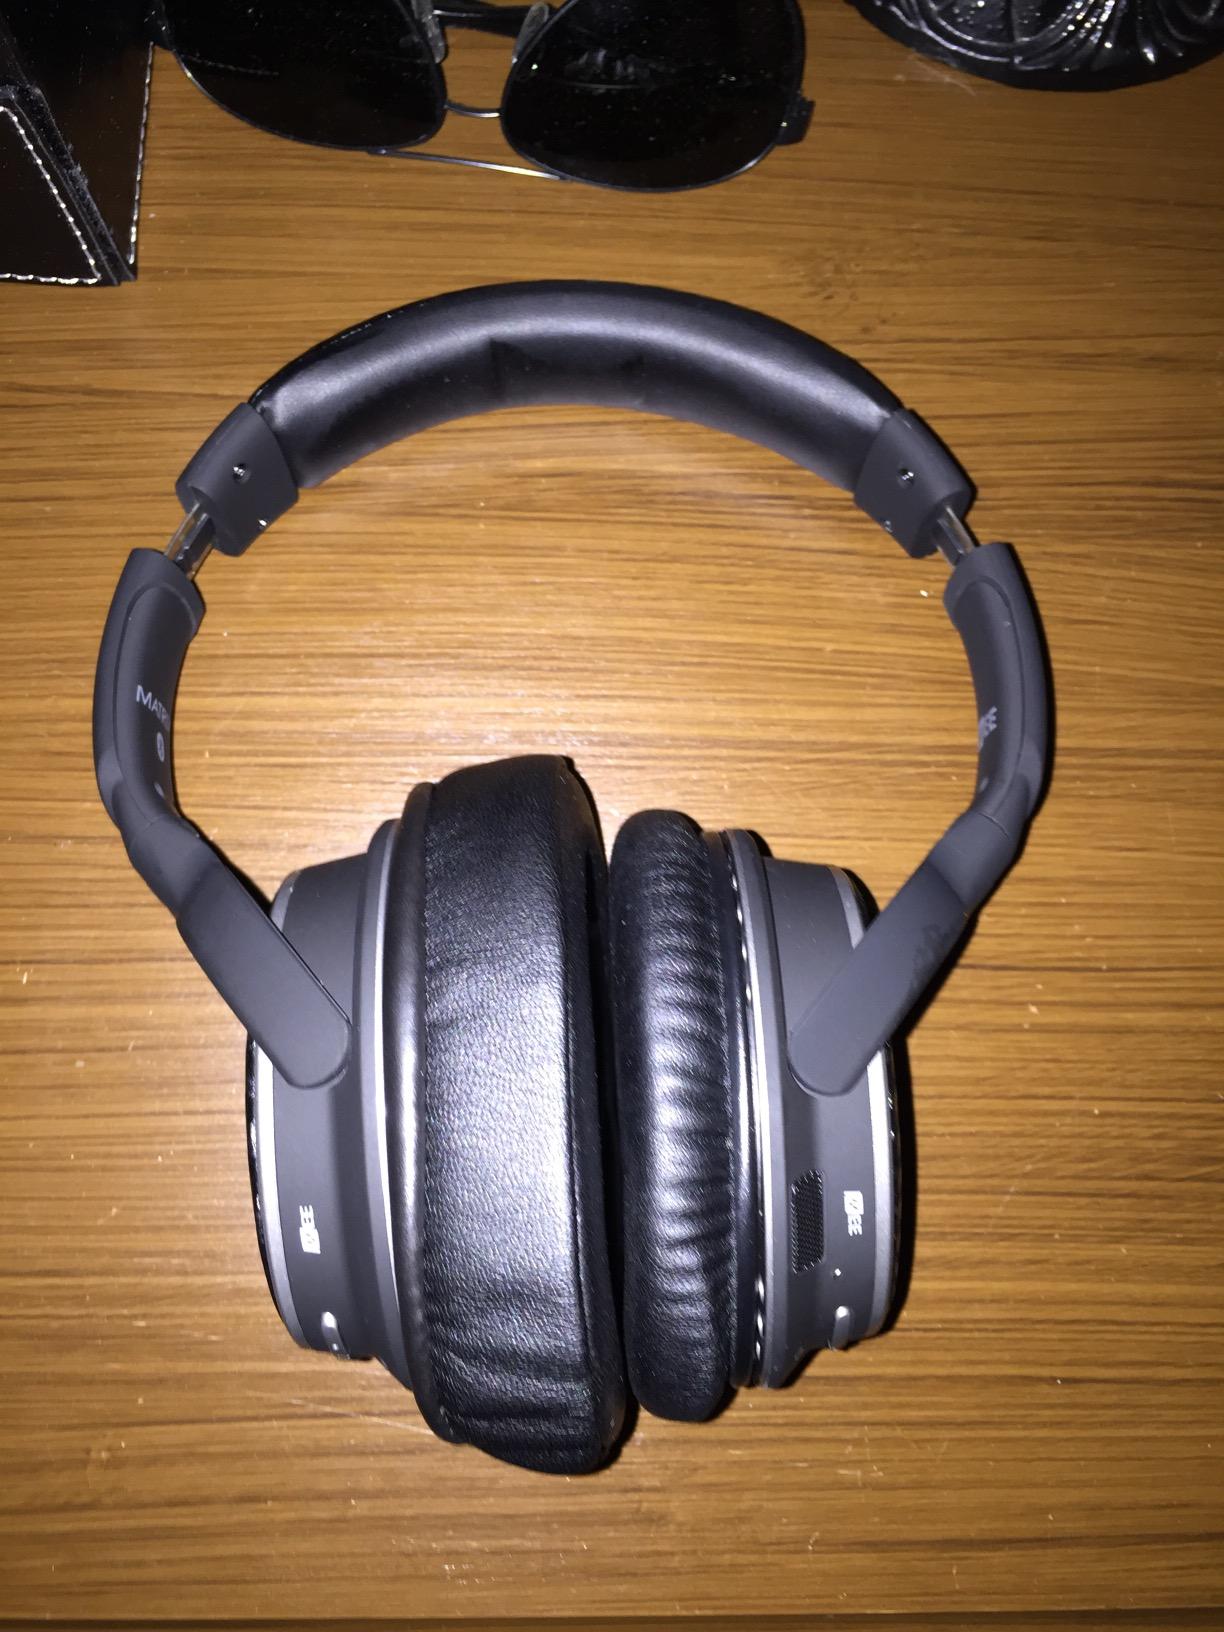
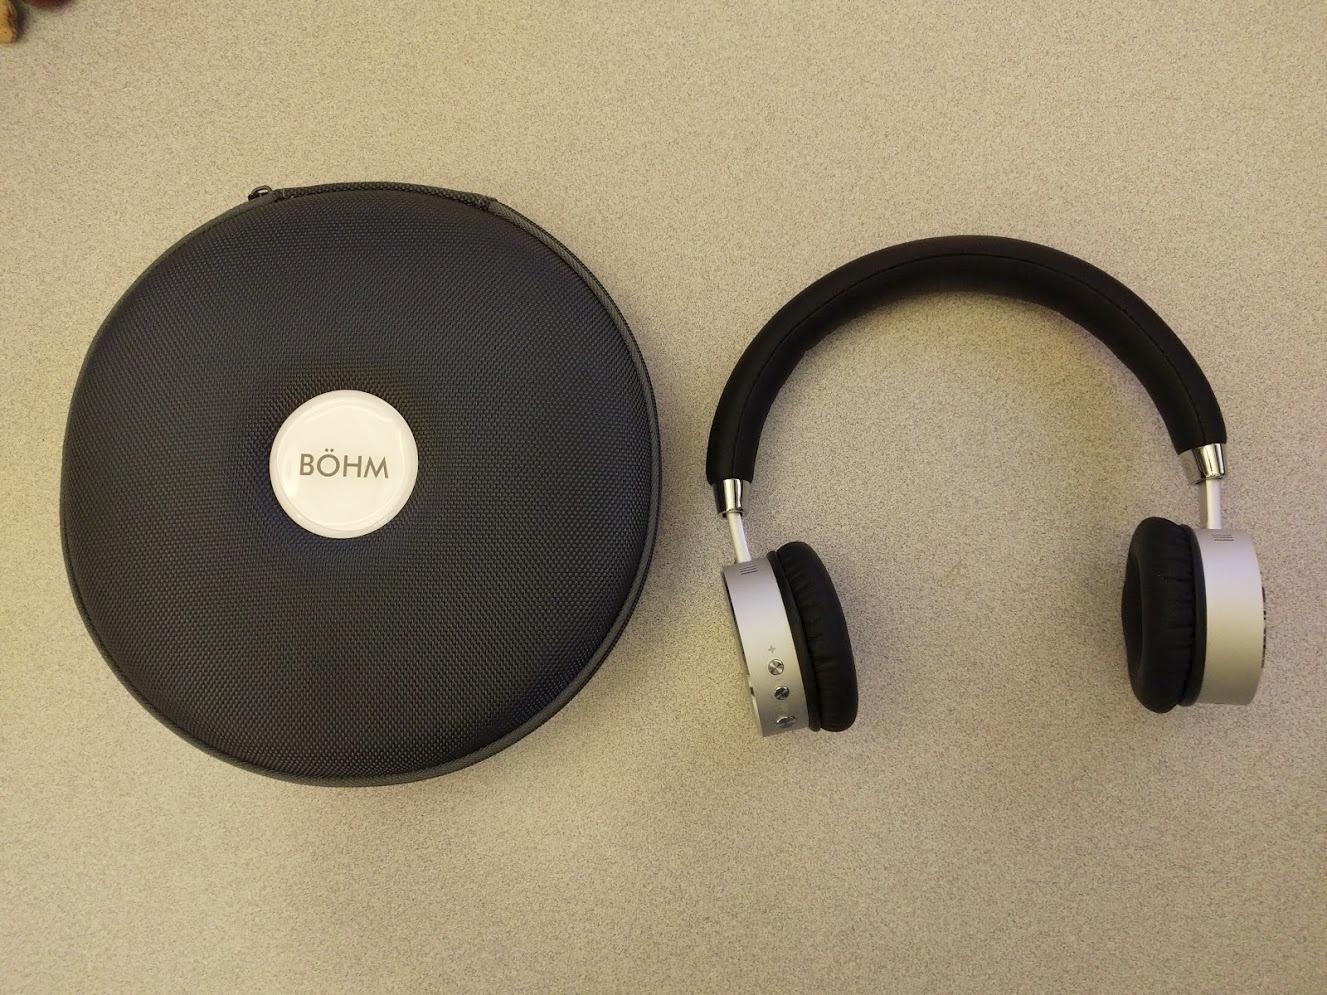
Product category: headphones
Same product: no